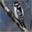
Label: bird